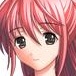
Portrait style: Anime Portrait